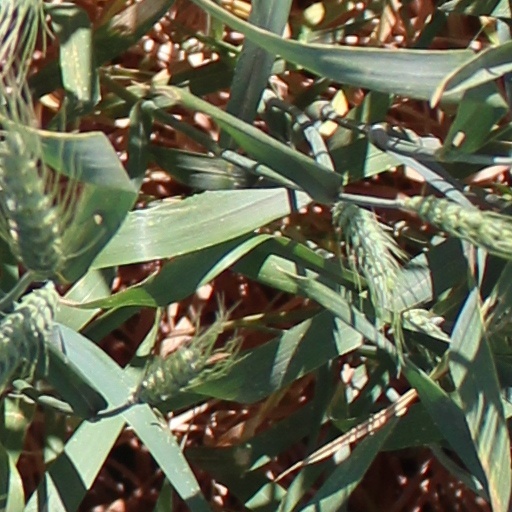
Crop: wheat